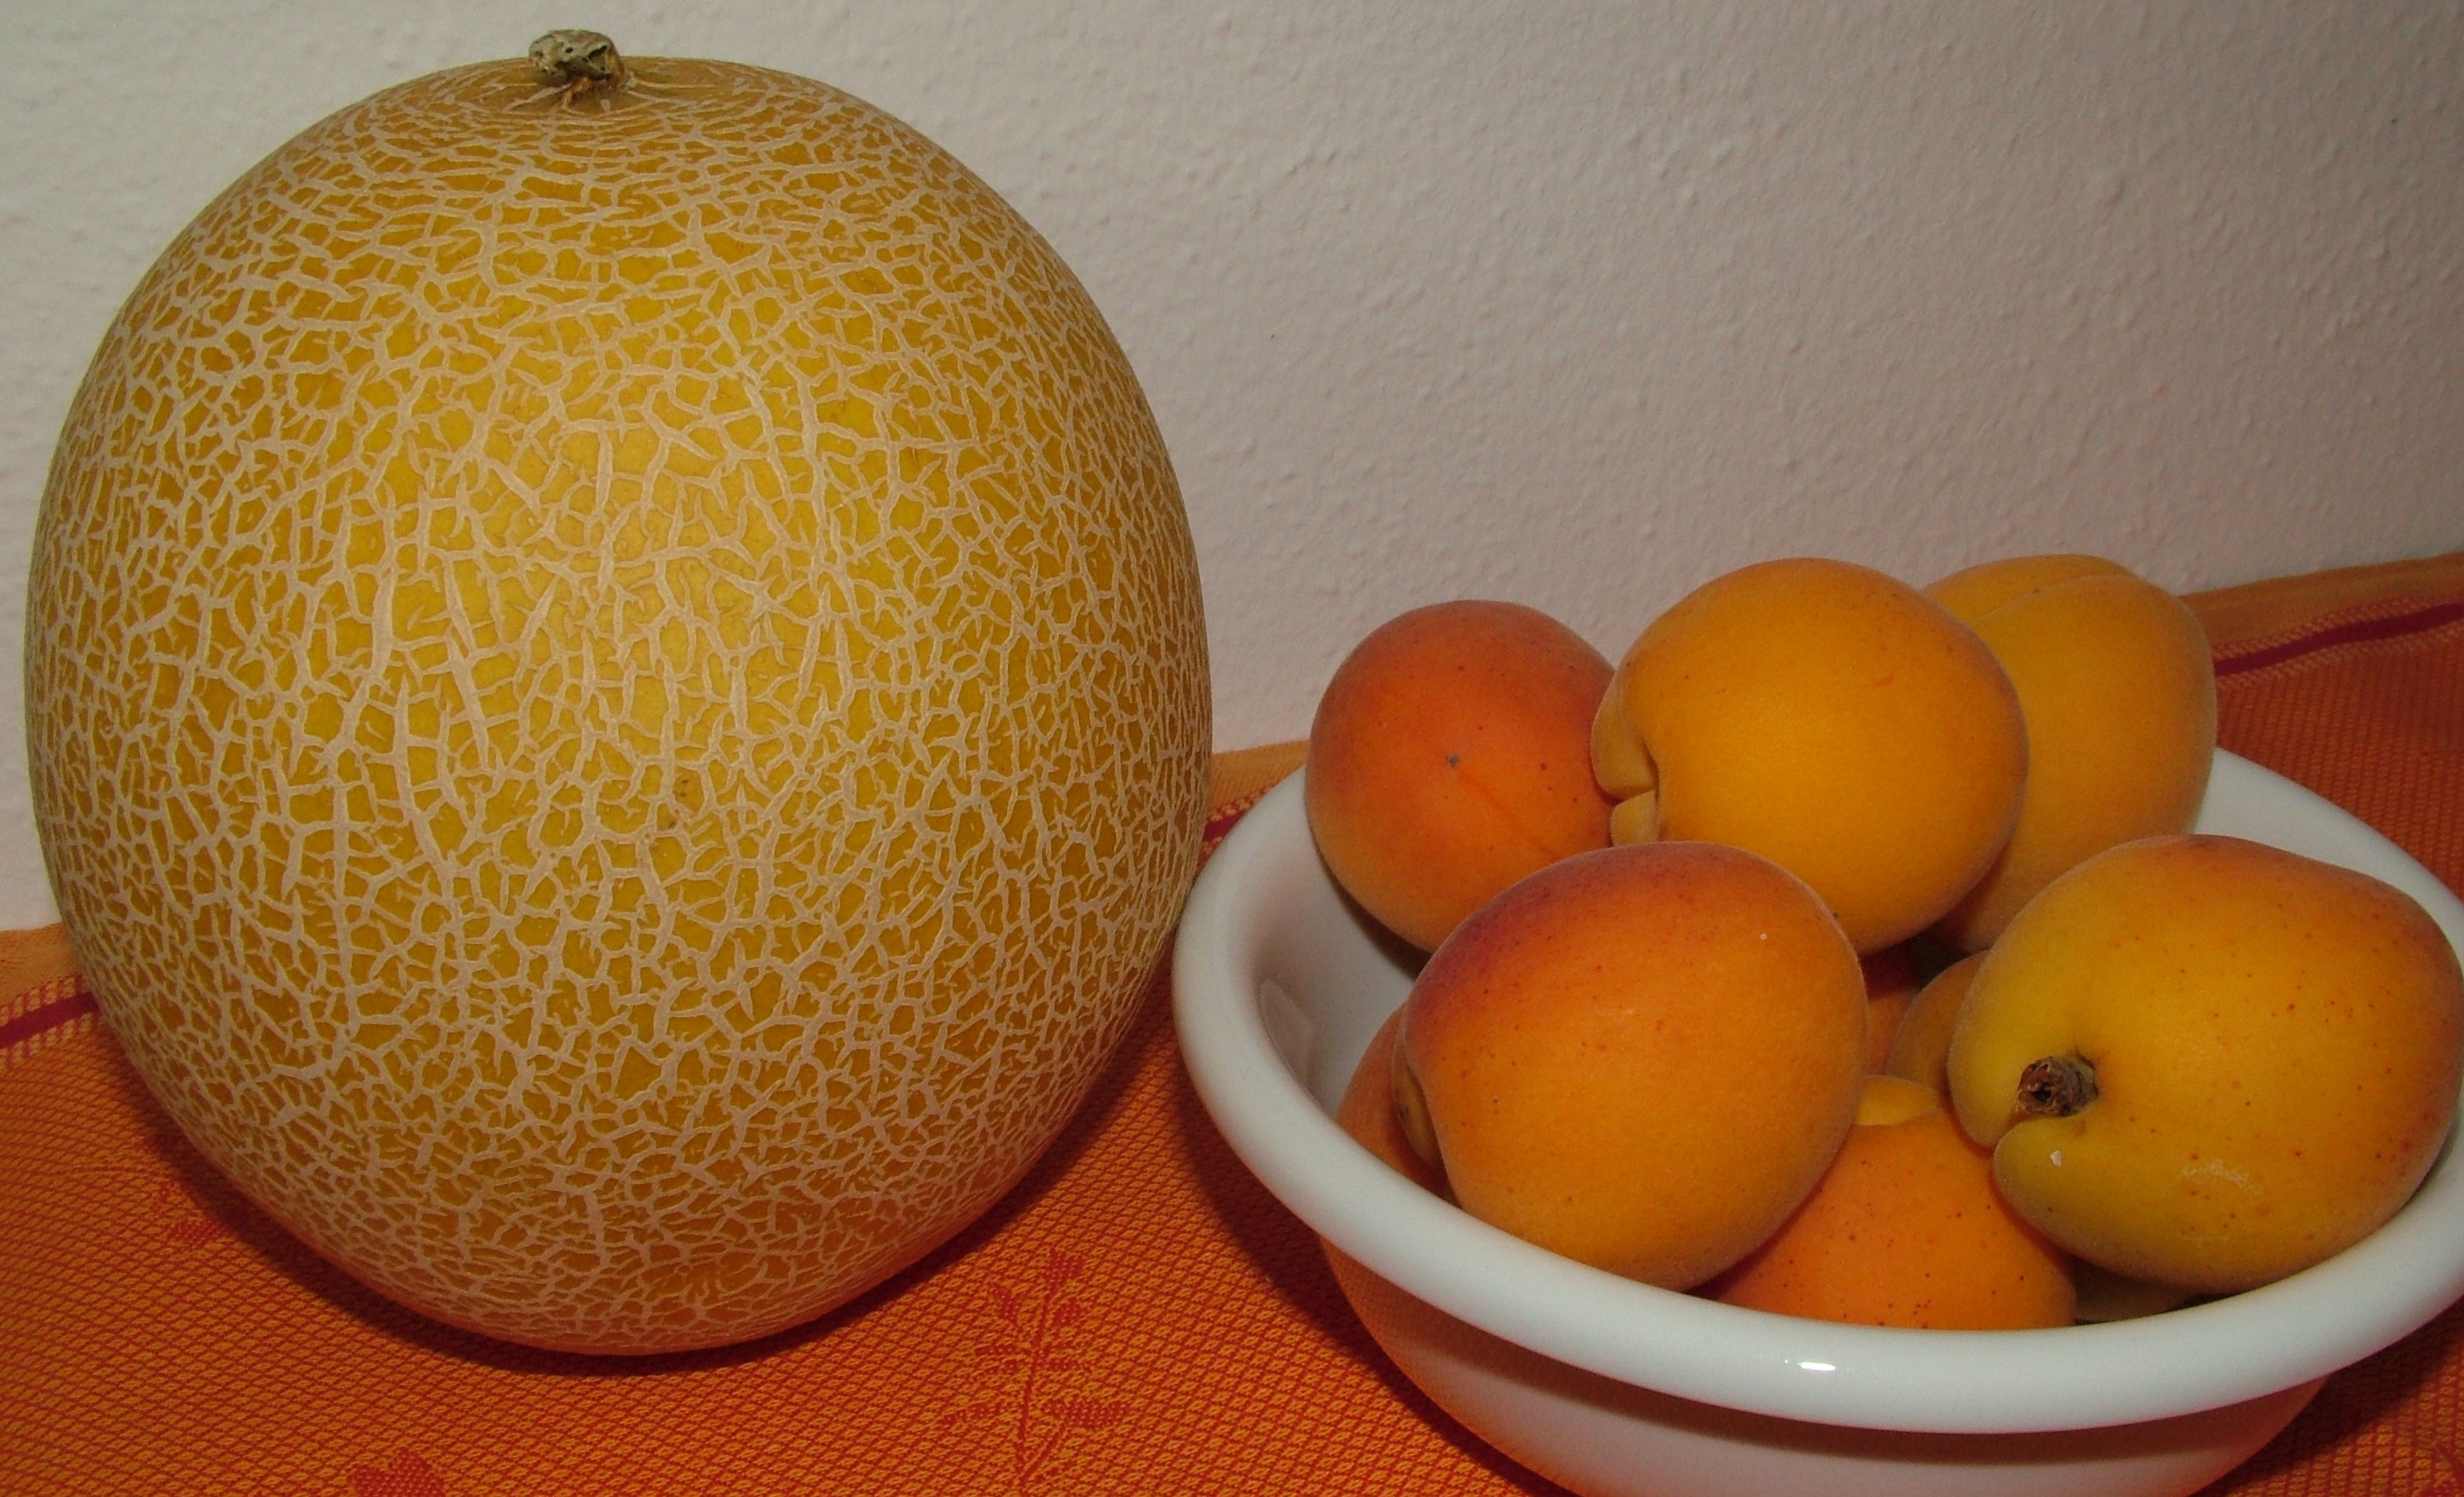
plant, fruit, orange, food, produce, healthy, apricot, seeds, tangerine, clementine, diet, citrus, melon, honeydew, flowering plant, bitter orange, mandarin orange, land plant, tangelo